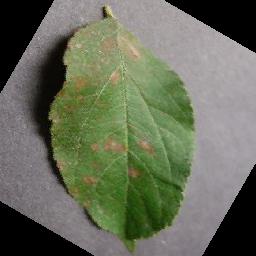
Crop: apple
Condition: cedar_rust